La Brea Tar Pits

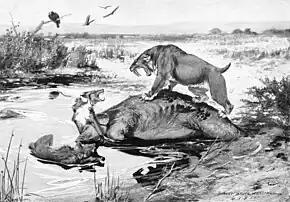
Illustration of several species getting mired in the tar pits

Tar pits are composed of heavy oil fractions, called gilsonite, which seep from the earth as oil. Crude oil seeps up along the 6th Street Fault from the Salt Lake Oil Field, which underlies much of the Fairfax District north of Hancock Park. The oil reaches the surface and forms pools, becoming asphalt as the lighter fractions of the petroleum biodegrade or evaporate. The asphalt then normally hardens into stubby mounds, which can be seen in several areas of the park.